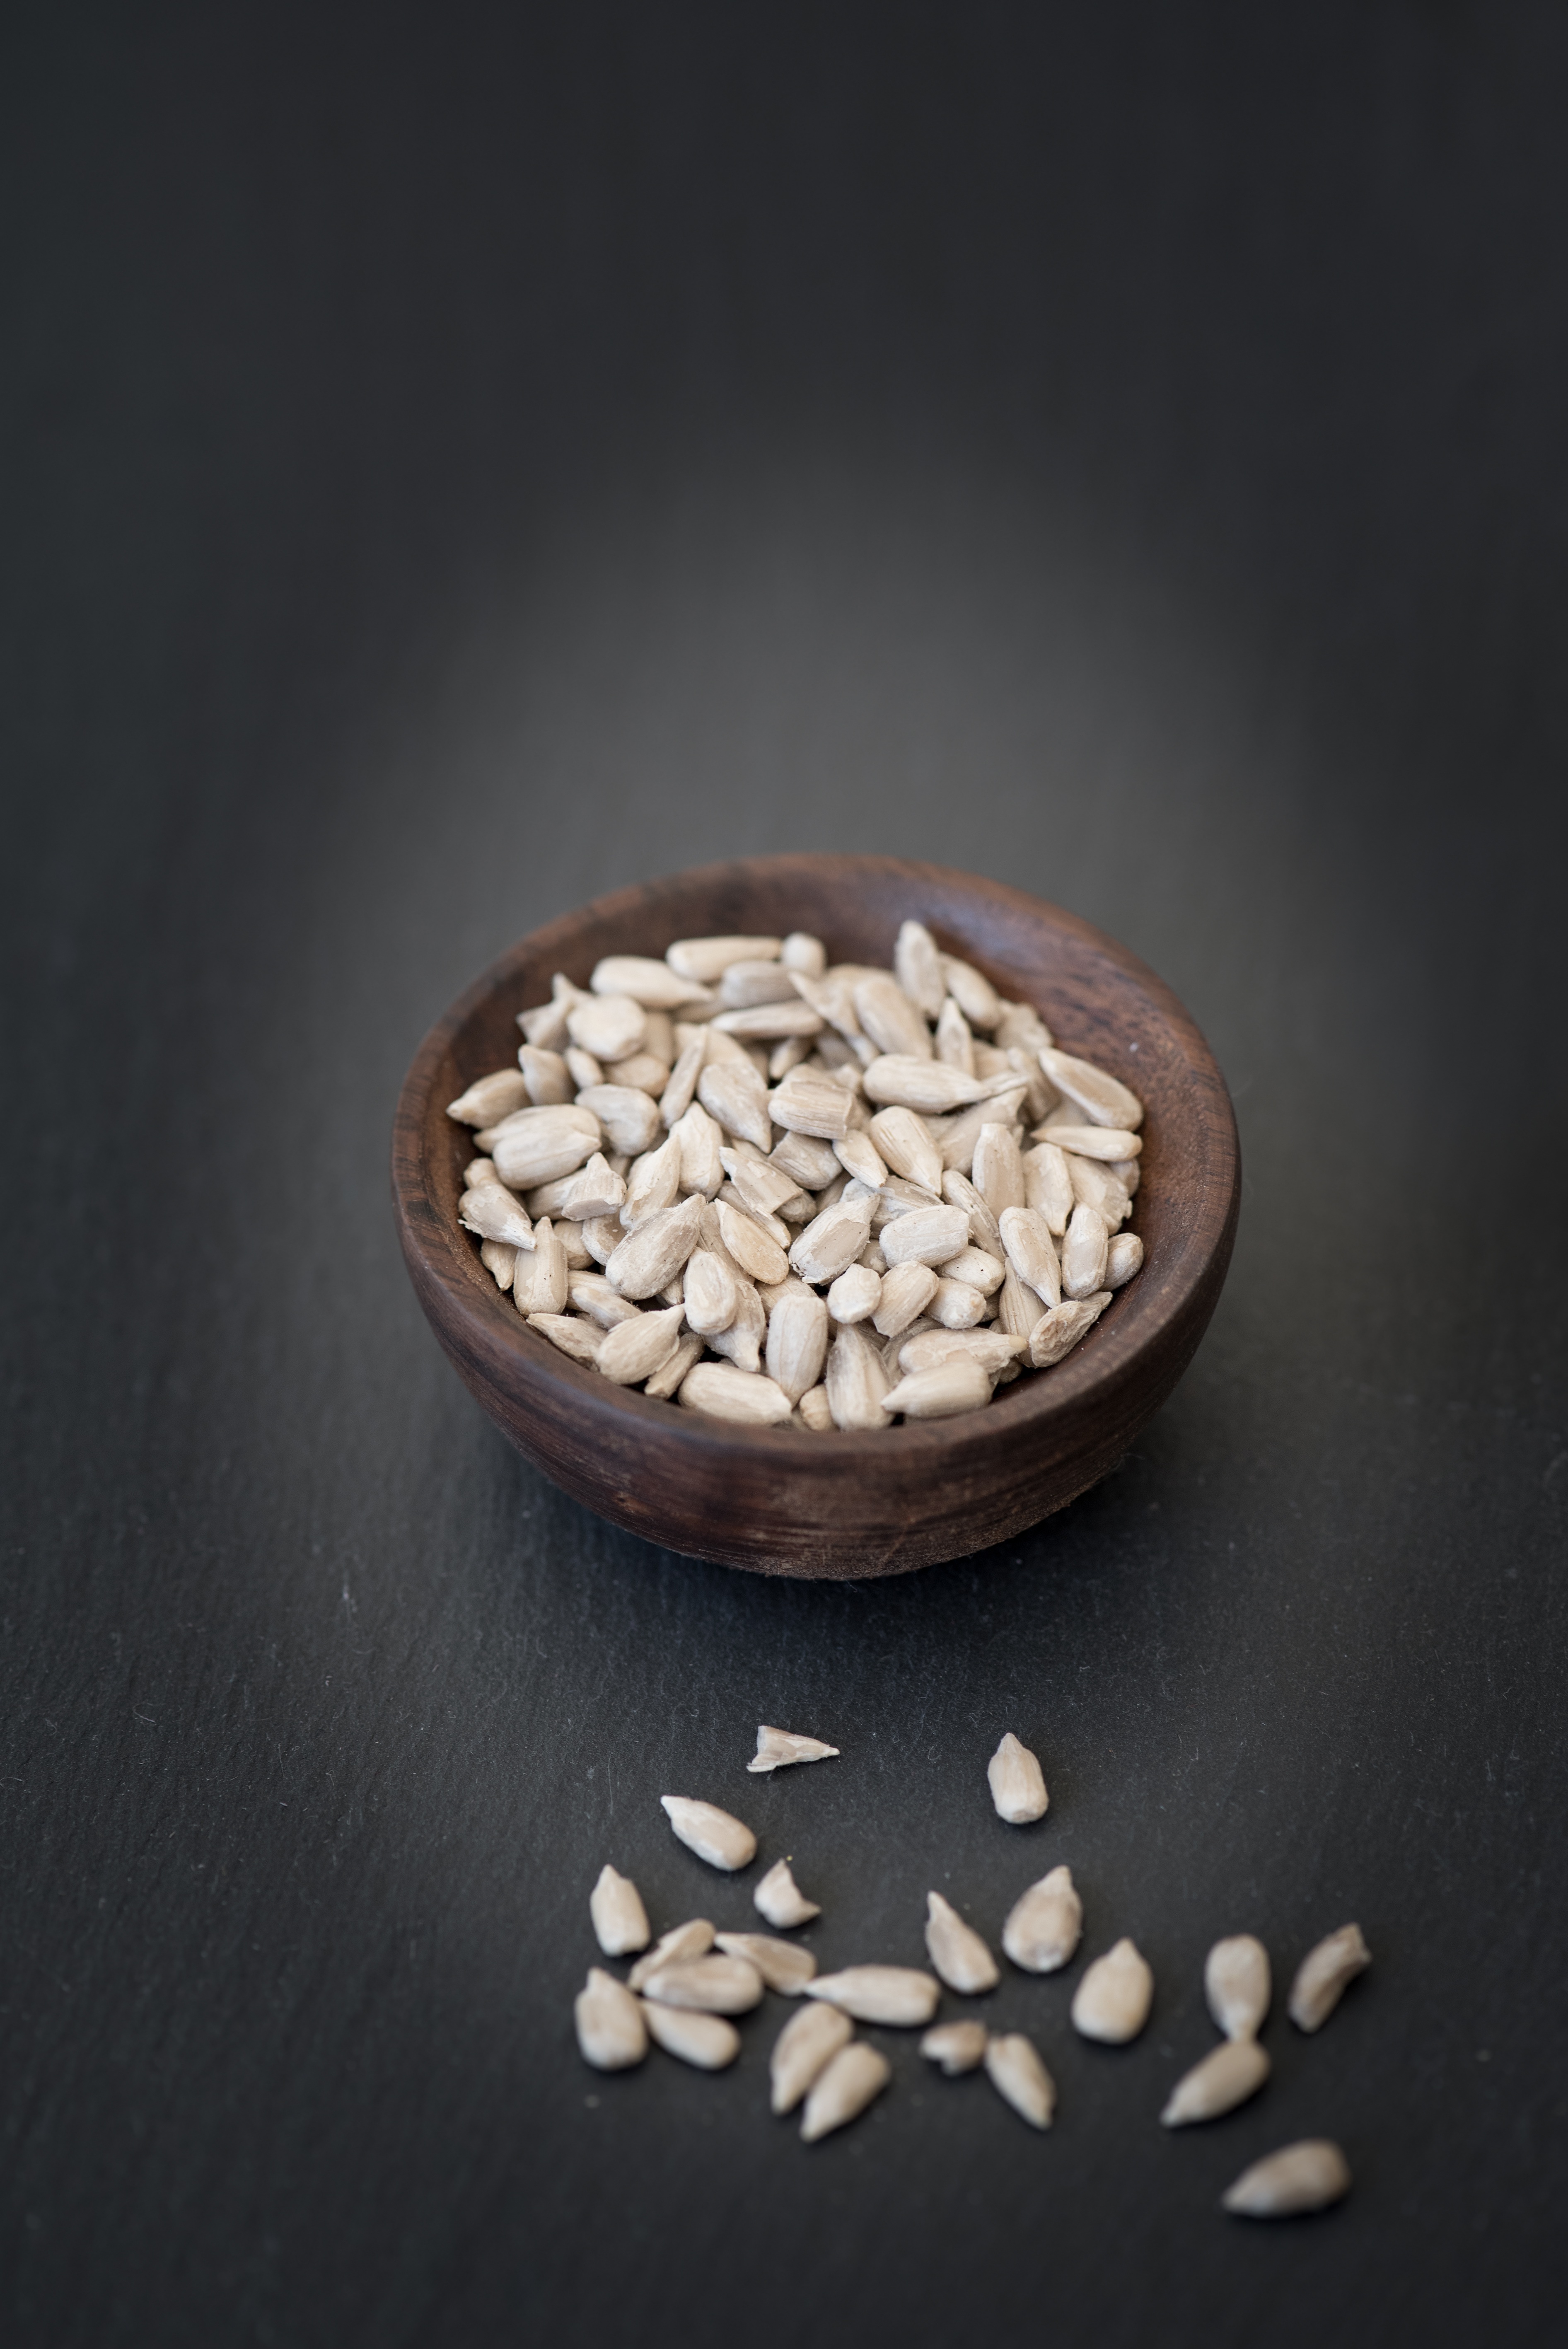
food, produce, healthy, snack, close, eat, material, close up, nutrition, organ, minerals, vitamins, edible, sunflower seeds, natural product, cores, text freedom, flavor, bowls, holzsch sselchen, shelled sunflower seeds